Niilo Liakka

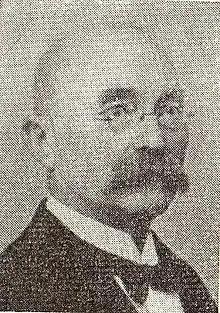
Niilo Liakka.

Niilo Liakka (23 June 1864 – 26 January 1945) was a Finnish educationist and politician, born in Alatornio. He served as Minister of Education from 9 April 1921 to 2 June 1922 and from 14 November 1922 to 18 January 1924 and as Minister of Social Affairs from 31 May to 22 November 1924. He was a member of the Parliament of Finland from 1919 to 1922, representing the Agrarian League.